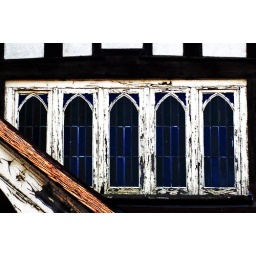
Heavily treated - window detail from a church in Toronto.